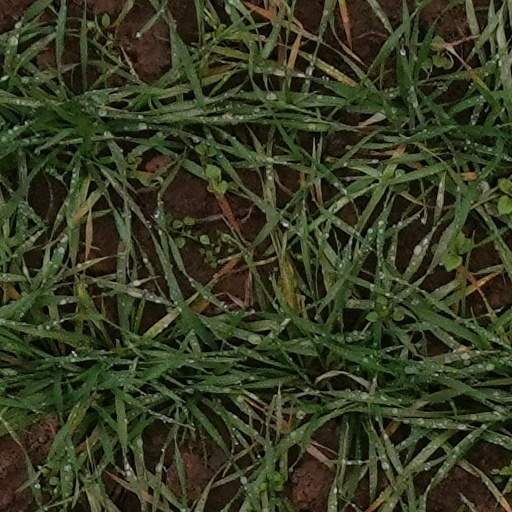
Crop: wheat